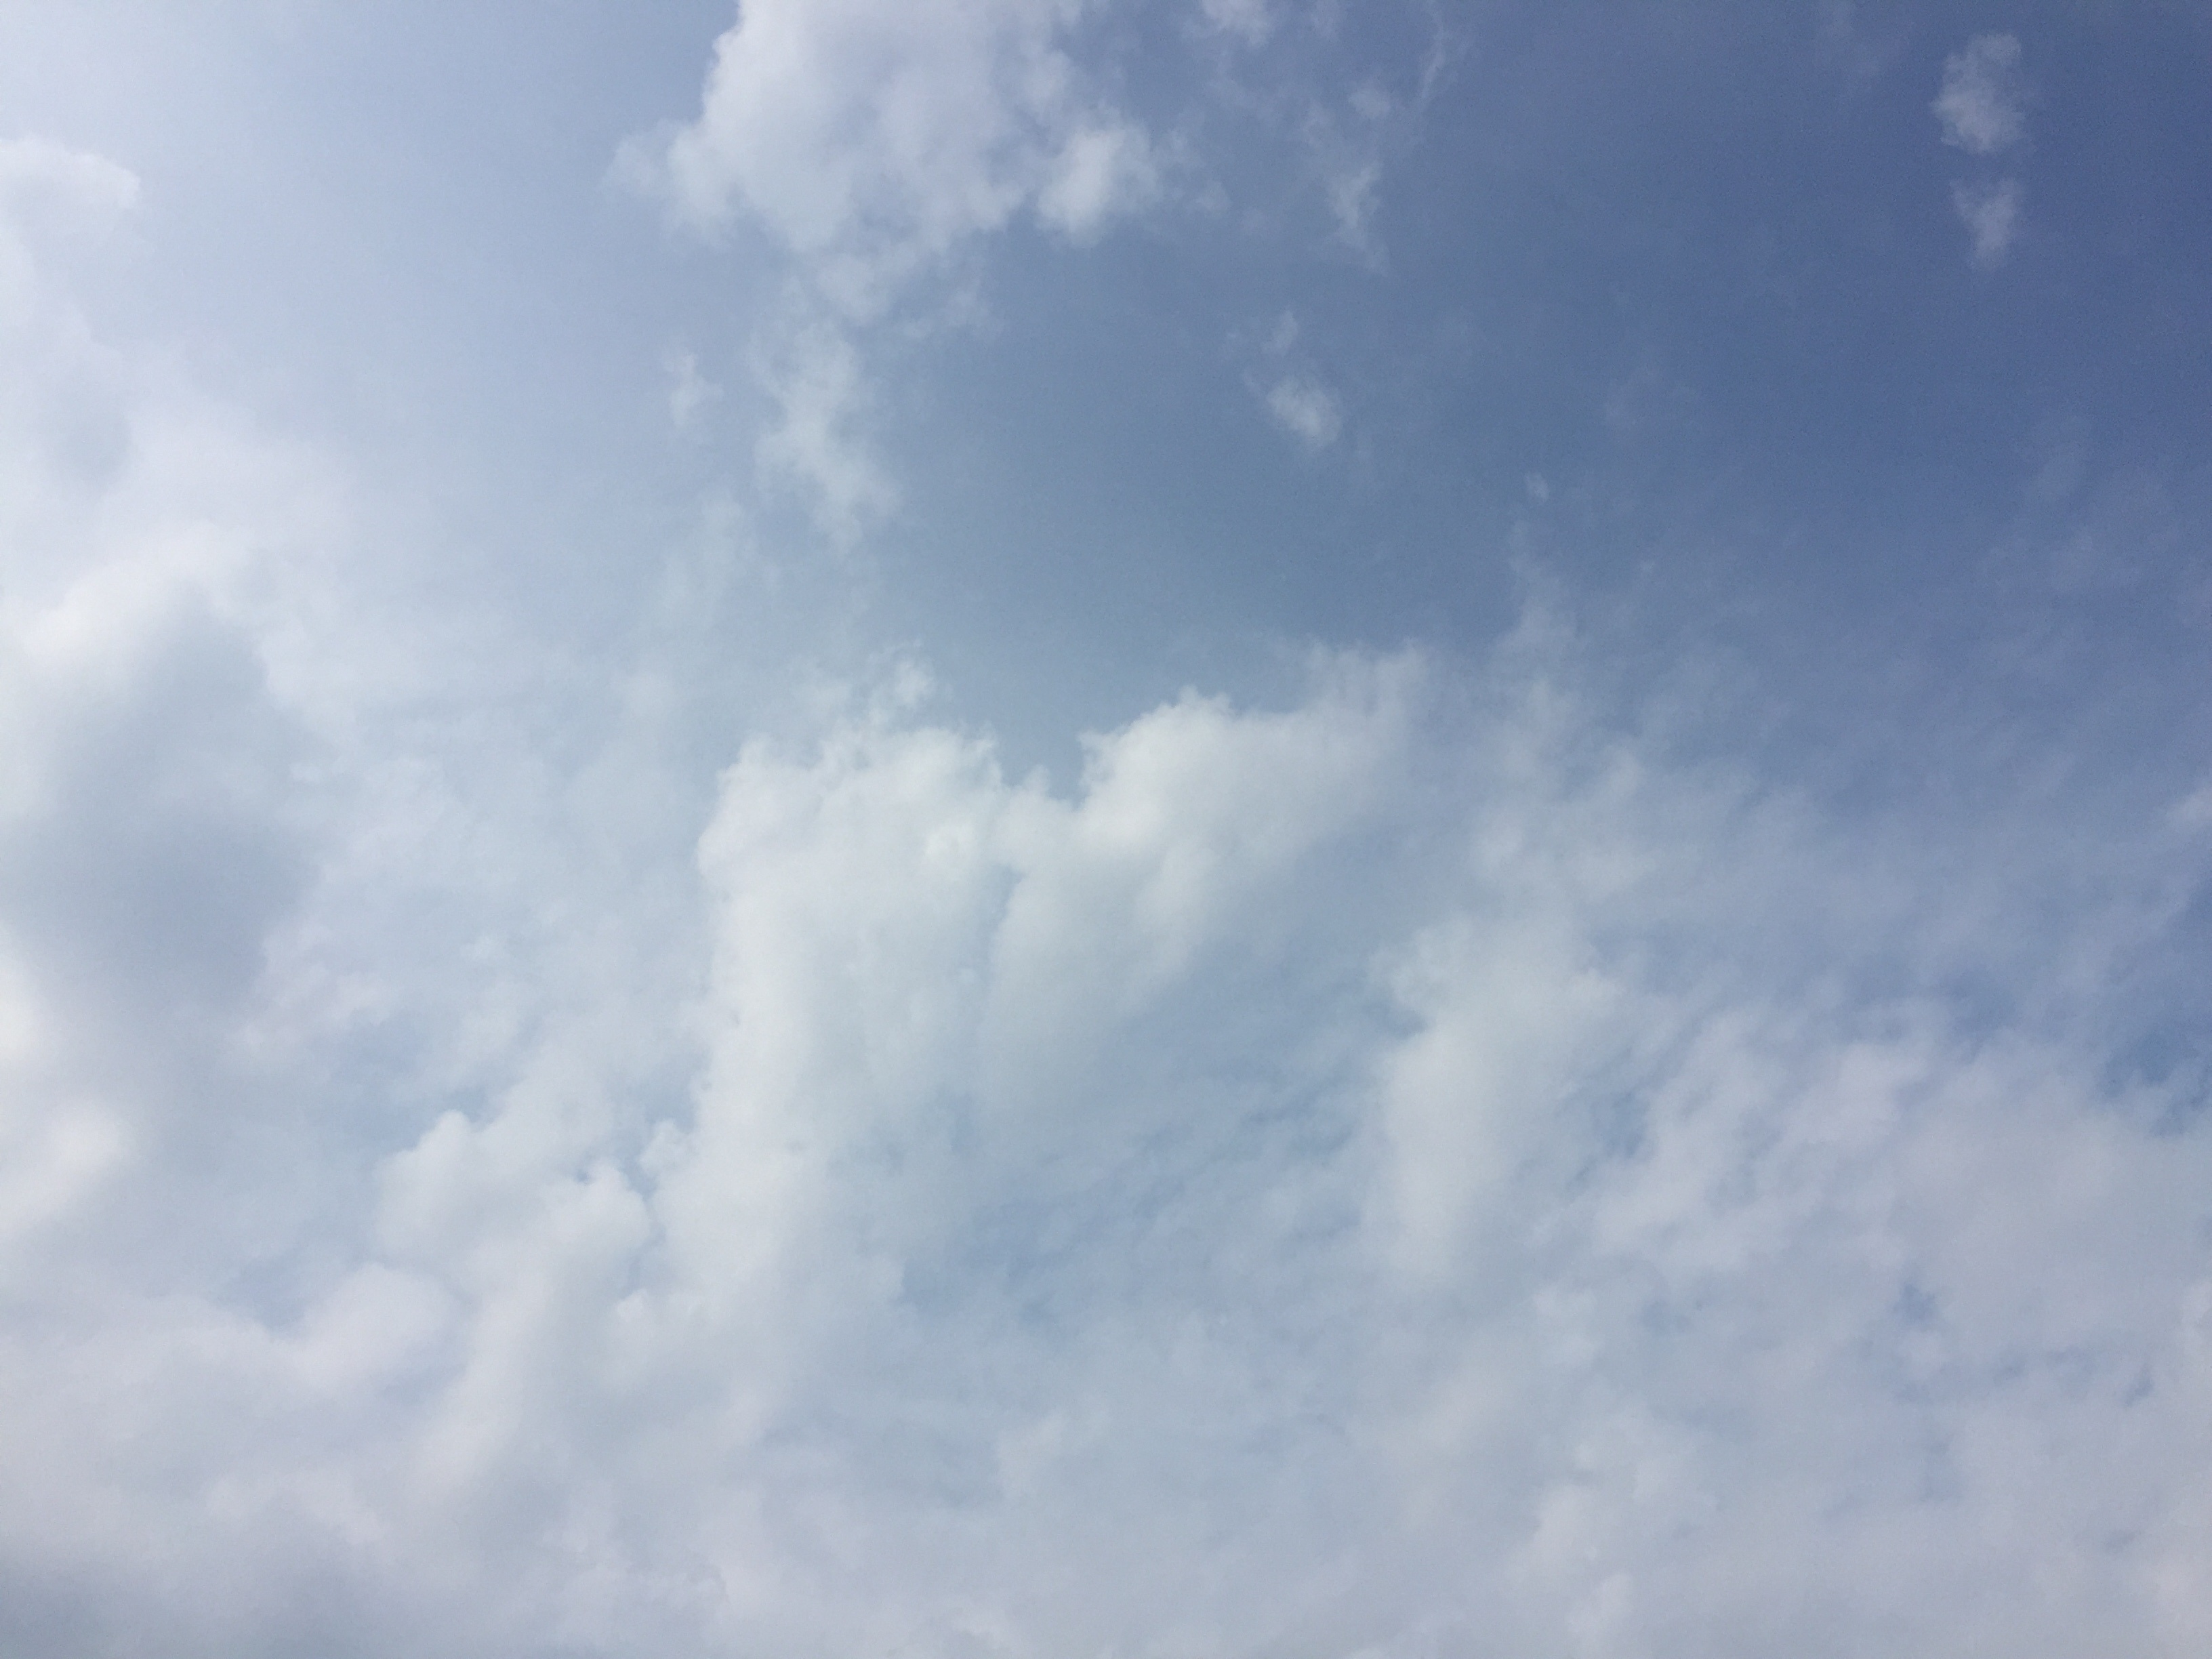
cloud, sky, atmosphere, daytime, cumulus, blue, meteorological phenomenon, atmosphere of earth